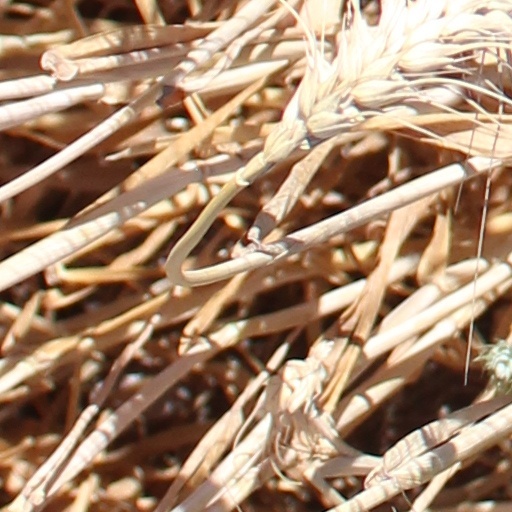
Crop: wheat